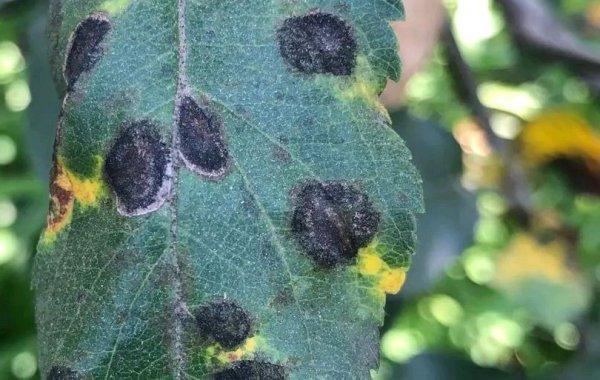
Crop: apple
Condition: scab